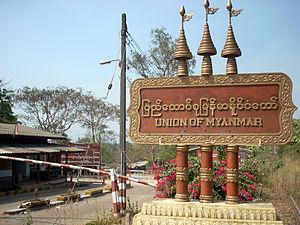
Le col des Trois Pagodes passe à une altitude de 282 mètres à travers les monts Bilauktaung qui forment sur 400 km une frontière naturelle entre le sud de la Birmanie et l'ouest de la Thaïlande et constituent le massif le plus élevé de la chaîne Tenasserim. Le col relie la ville birmane de Payathonsu, à la ville thaïlandaise de Sangkhlaburi.